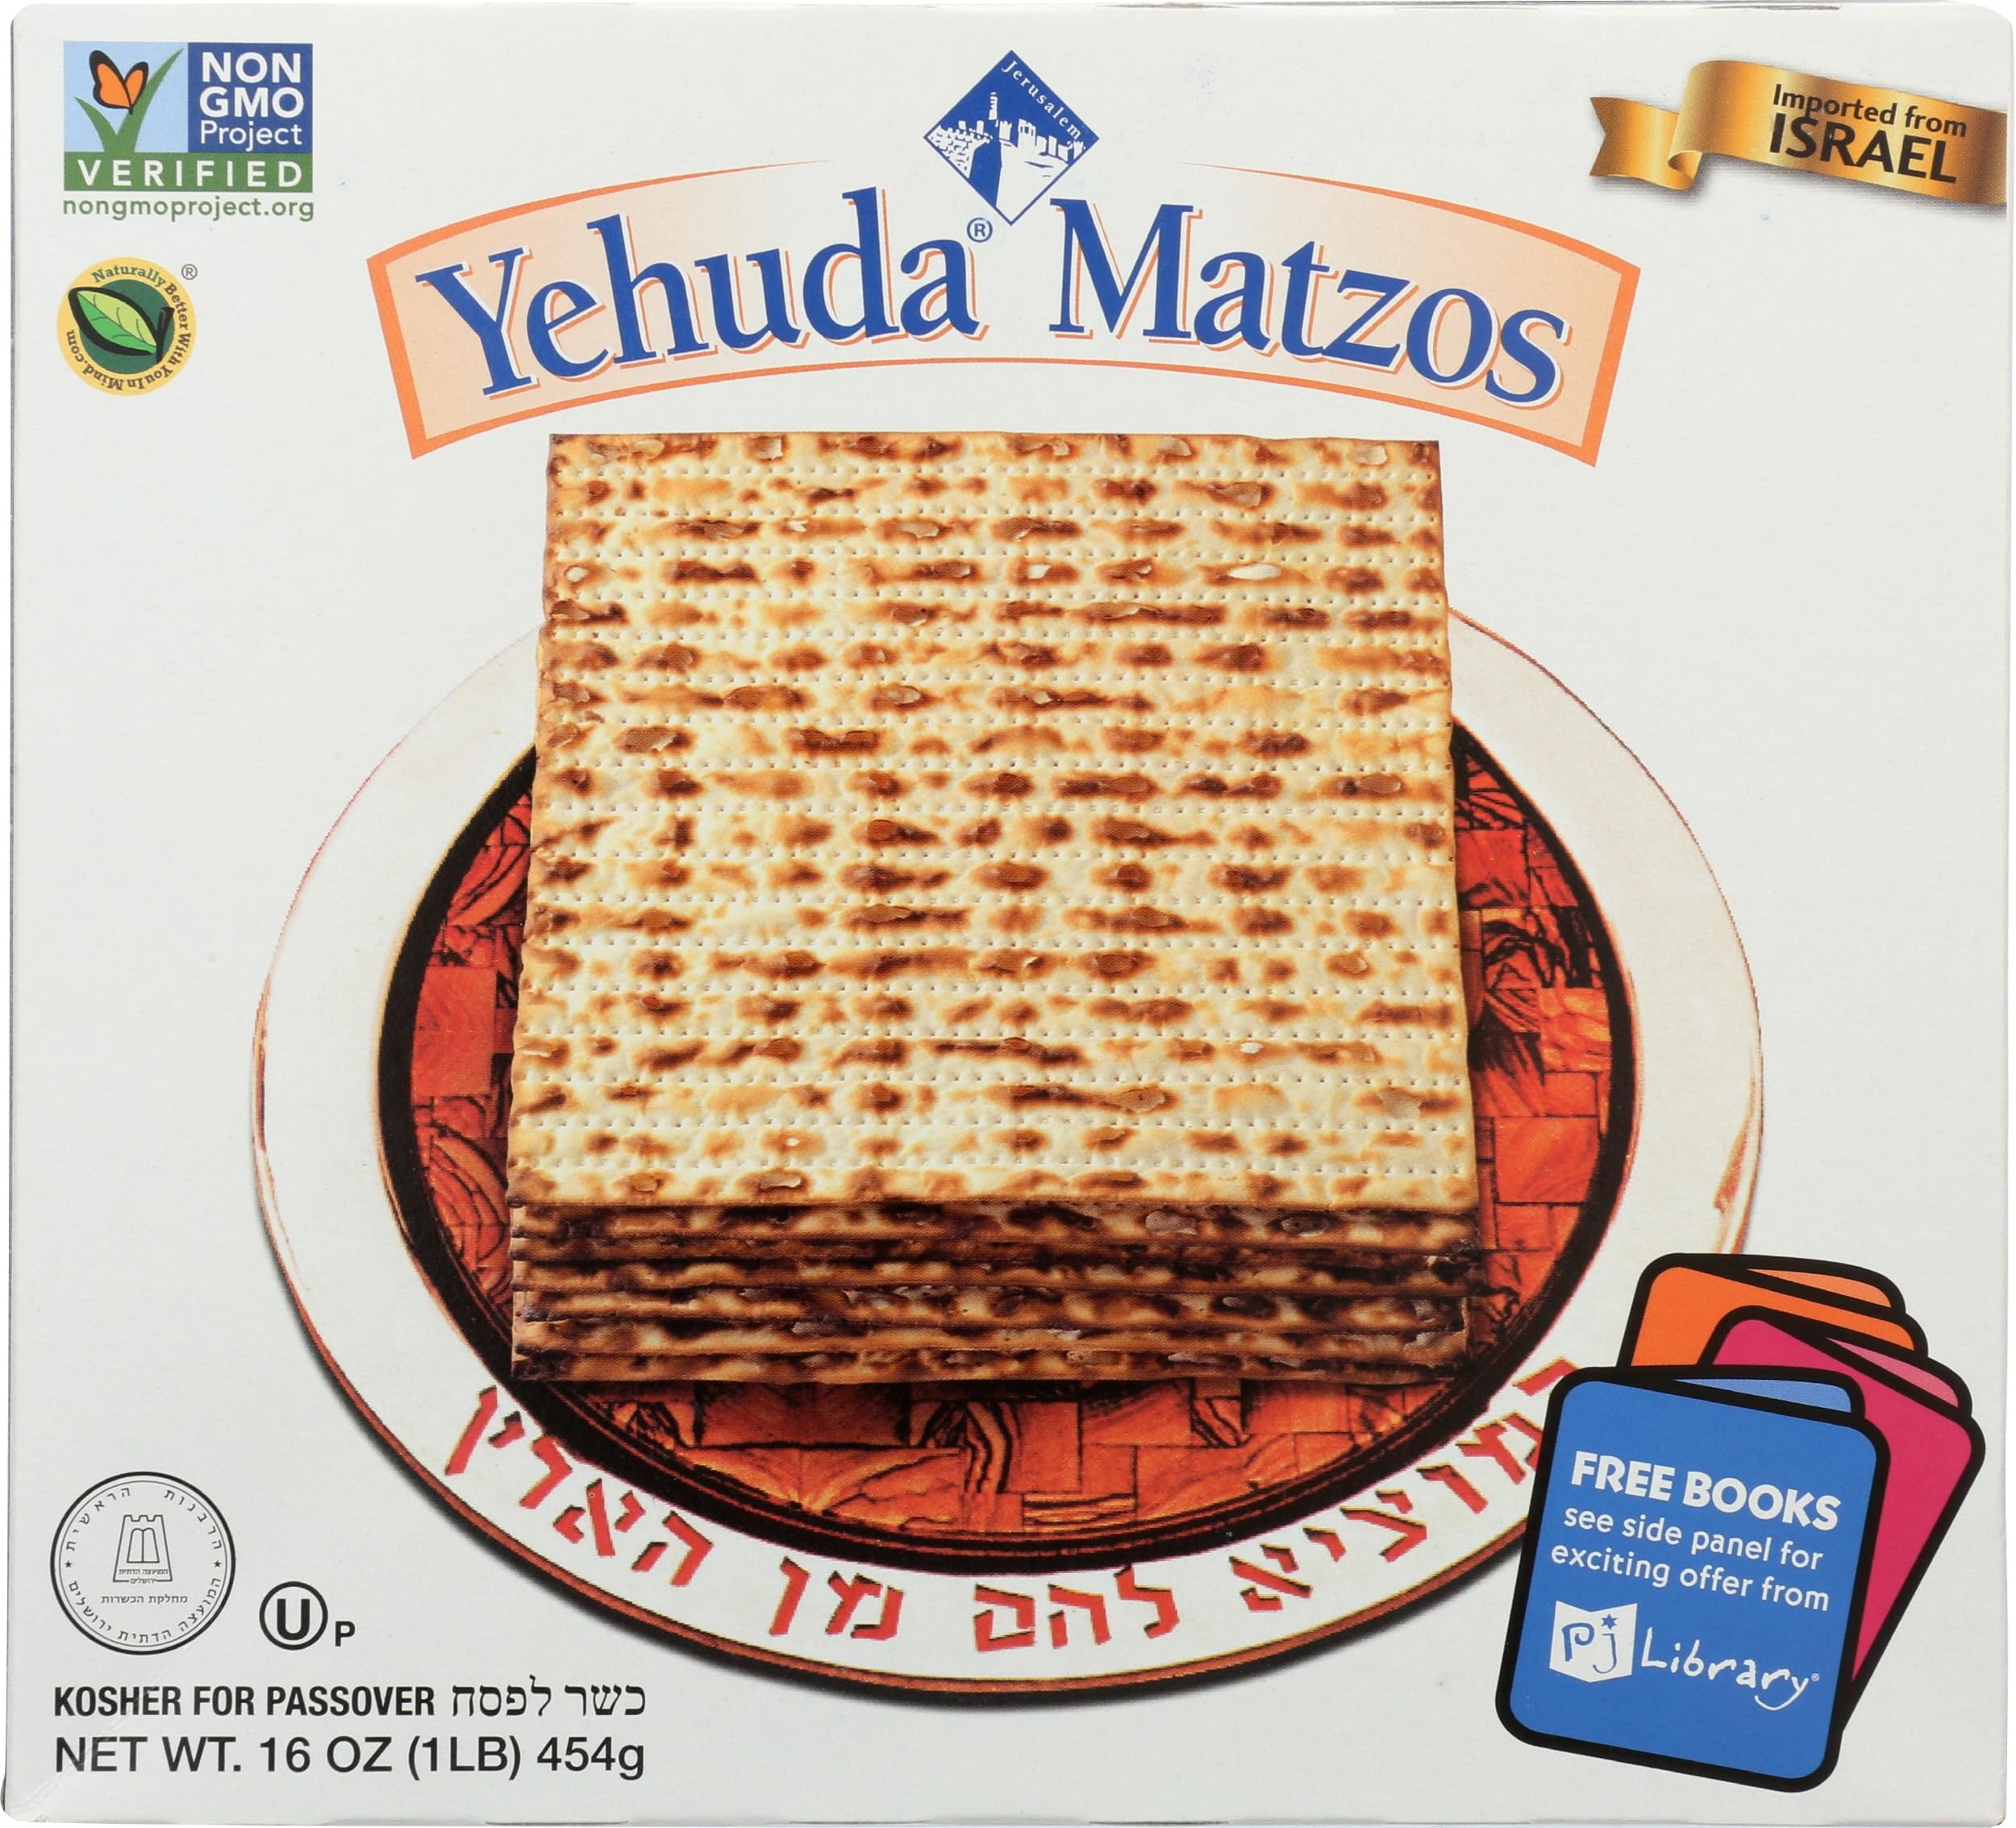
Item Name: Yehuda Matzo Matzos Crackers
Bullet Point 1: Kosher for Passover
Bullet Point 2: Made in Jerusalem
Bullet Point 3: All natural
Value: 16.0
Unit: Ounce

Price: 14.49